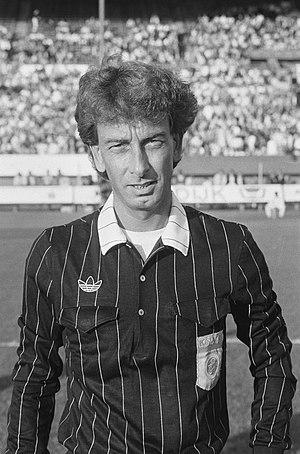
John Blankenstein, né le 12 février 1949 à De Bilt et mort le 25 août 2006 à La Haye, est un arbitre néerlandais de football.